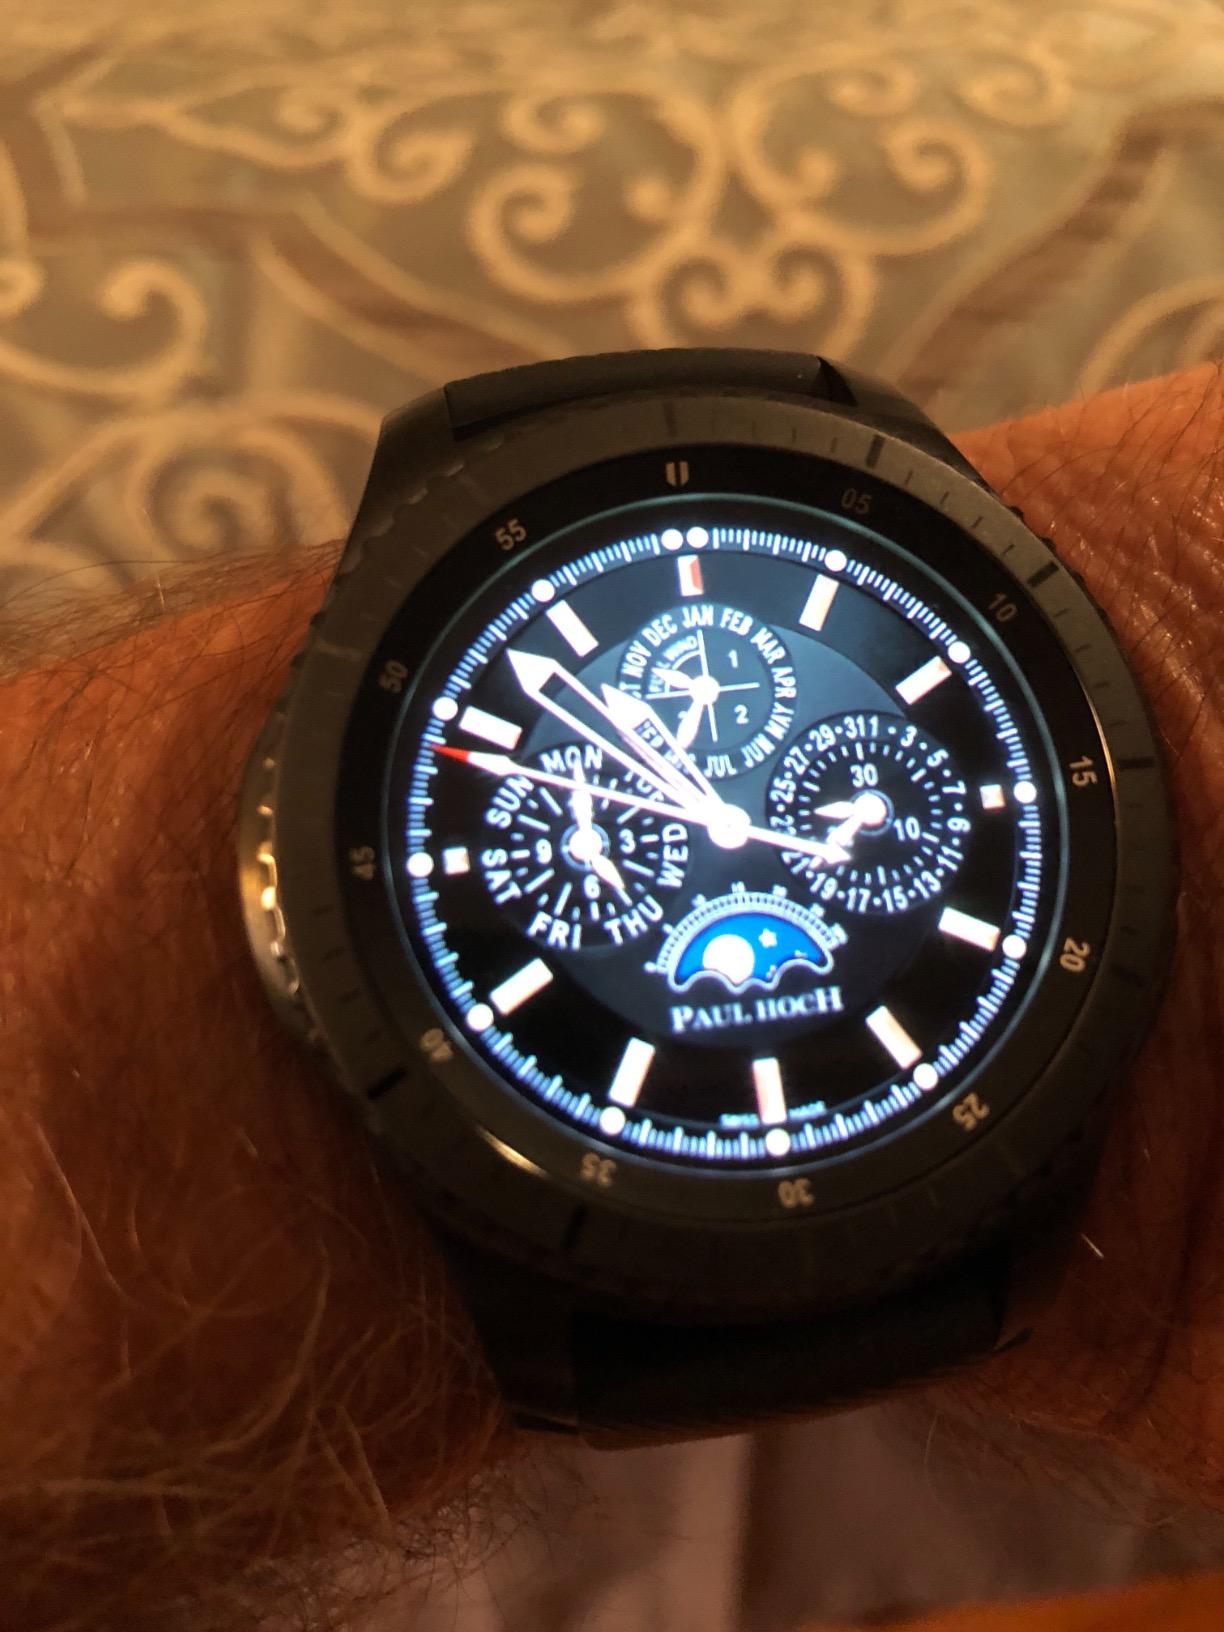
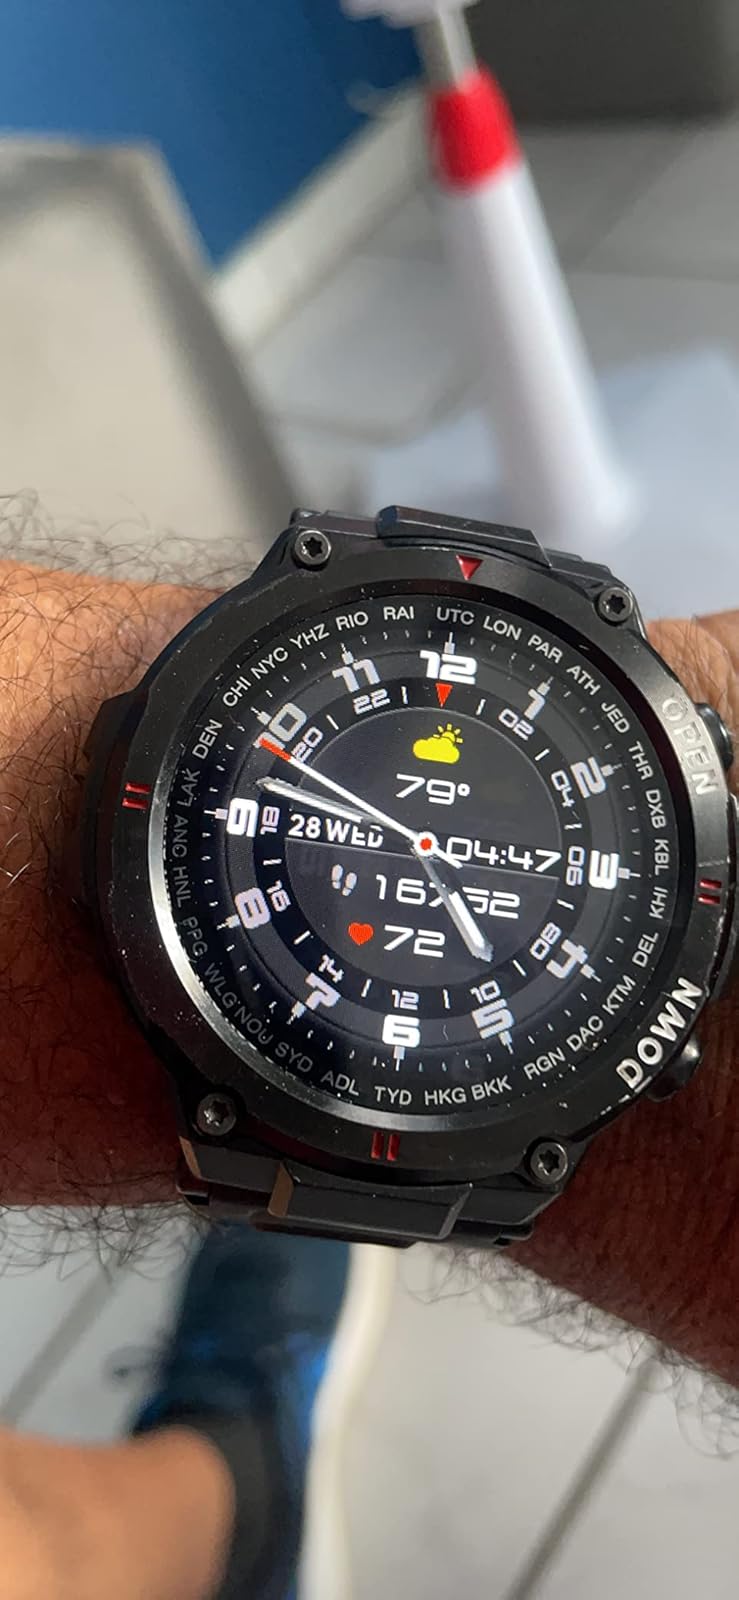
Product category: smartwatch
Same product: no